Anamosa, Iowa

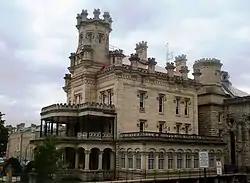
Anamosa State Penitentiary

Anamosa is part of the Cedar Rapids, Iowa Metropolitan Statistical Area.